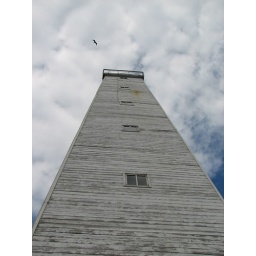
Just an old wooden light house in the Baltic sea